John Vernon Henry

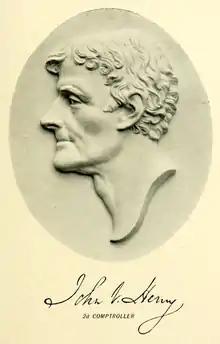
John V. Henry

John V. Henry was born in 1767, the son of Robert and Elizabeth Vernor Henry. He was admitted to the bar in 1782. He was a Federalist member of the New York State Assembly from Albany County from 1800 to 1802. He was New York State Comptroller from 1800 to 1801. He was a delegate to the New York State Constitutional Convention of 1801.